Les Ballets Trockadero de Monte Carlo

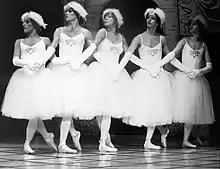
The troupe performs with Shirley MacLaine (center) on her 1977 television special "Where Do We Go From Here?"

Les Ballets Trockadero de Monte Carlo is an all-male drag ballet troupe that parodies the conventions of romantic and classical ballet. The company's current artistic director is Tory Dobrin.